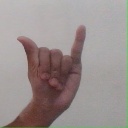
अक्षर: य